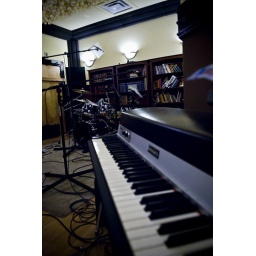
vintage rhodes piano in the live room at red rock recording studios